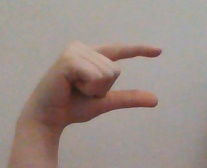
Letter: dal